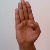
The image shows a hand gesture representing the letter 'B' in Indian Sign Language.